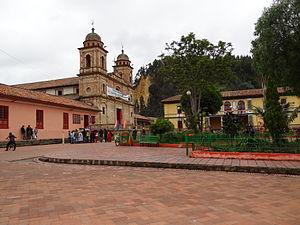
Nemocón est une municipalité située dans le département de Cundinamarca, en Colombie.